Counterinsurgency

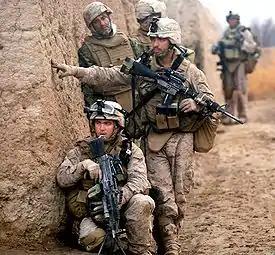
U.S. Marines and ANA soldiers on patrol during counterinsurgency operations in Marjah, Afghanistan, February 2010

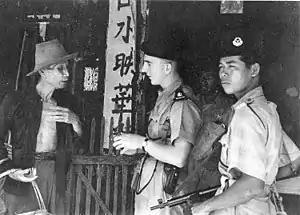
Police question a civilian during the Malayan Emergency. Counterinsurgency involves action from both military and police authorities.

Counterinsurgency (COIN, or NATO spelling counter-insurgency) is "the totality of actions aimed at defeating irregular forces". The Oxford English Dictionary defines counterinsurgency as any "military or political action taken against the activities of guerrillas or revolutionaries" and can be considered war by a state against a non-state adversary. Insurgency and counterinsurgency campaigns have been waged since ancient history. Western thought on fighting 'small wars' gained interest during initial periods of European colonisation, with modern thinking on counterinsurgency was developed during decolonization.